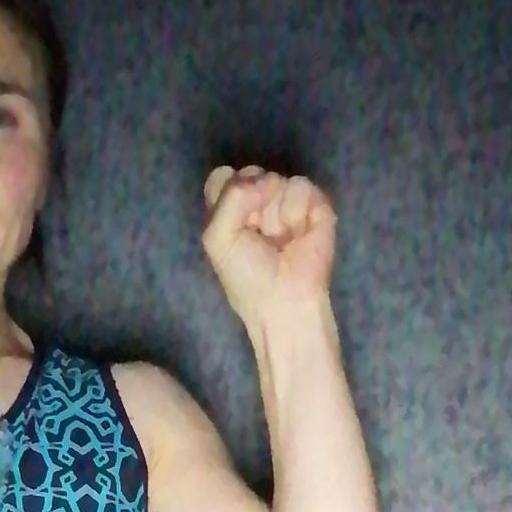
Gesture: fist